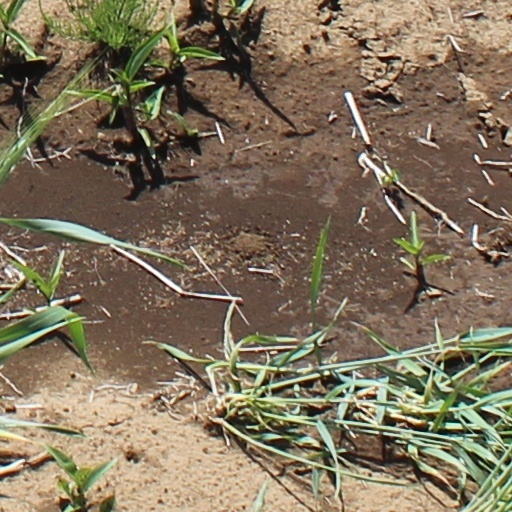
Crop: wheat